Canadian Air-Sea Transportable Brigade Group

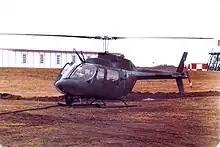
The CH-136 Kiowa was used by CAST as a battlefield reconnaissance and liaison aircraft.

CAST forces finally started assembling in Montreal in August 1986. Adding to the amusement over the process, Soviet ships suddenly docked nearby, claiming engine trouble. The main infantry sections and supporting units were in place in 7 days, but the mechanized forces and equipment were not unloaded until the 22nd day - the majority of time allotted to the entire war (30 days). There was no plan to test or provide for a strategic withdrawal, which many commented would leave the troops stranded.